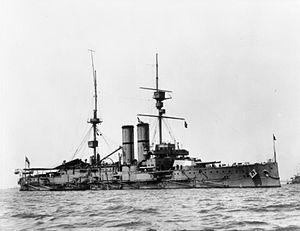
La classe King Edward VII est une classe de cuirassés de type Pré-Dreadnought lancée par la Royal Navy tout au début du XXᵉ siècle.